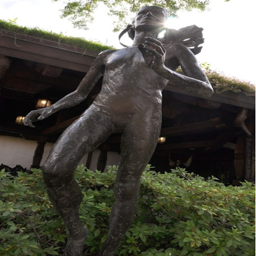
bronze sculpture of olympic athlete